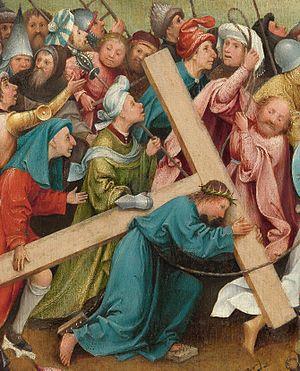
Détail du Portement de Croix de Vienne.
Le Portement de croix est un tableau de Jérôme Bosch conservé au Musée d'histoire de l'art de Vienne.
Le Portement de Croix est un tableau peint autour de 1505 par Jérôme Bosch et conservé au Monastère Saint-Laurent de L'Escurial, en Espagne.